A Clockwork Orange (novel)

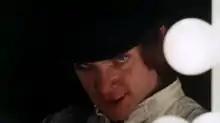
Alex DeLarge in Kubrick's dystopian film "A Clockwork Orange" (1971)

A 1965 film by Andy Warhol entitled "Vinyl" was an adaptation of Burgess's novel.